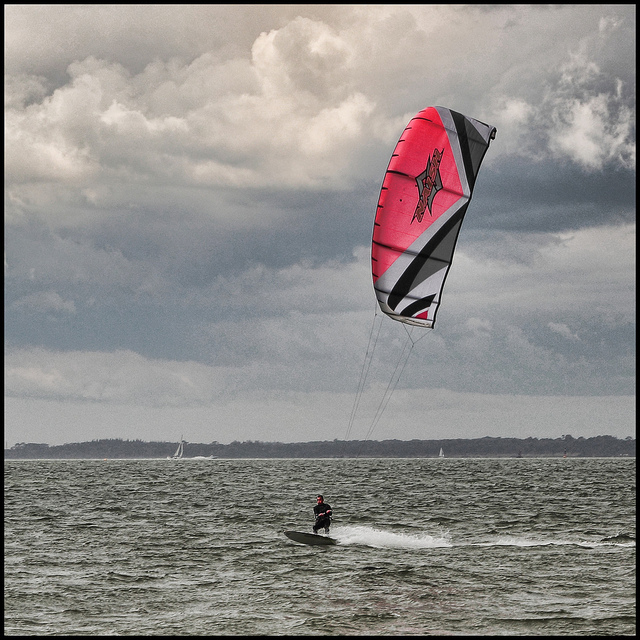
user: Given an image and a question. Answer the question in a short answer. Question: What kind of boat is in this photo? Short Answer:
assistant: sail